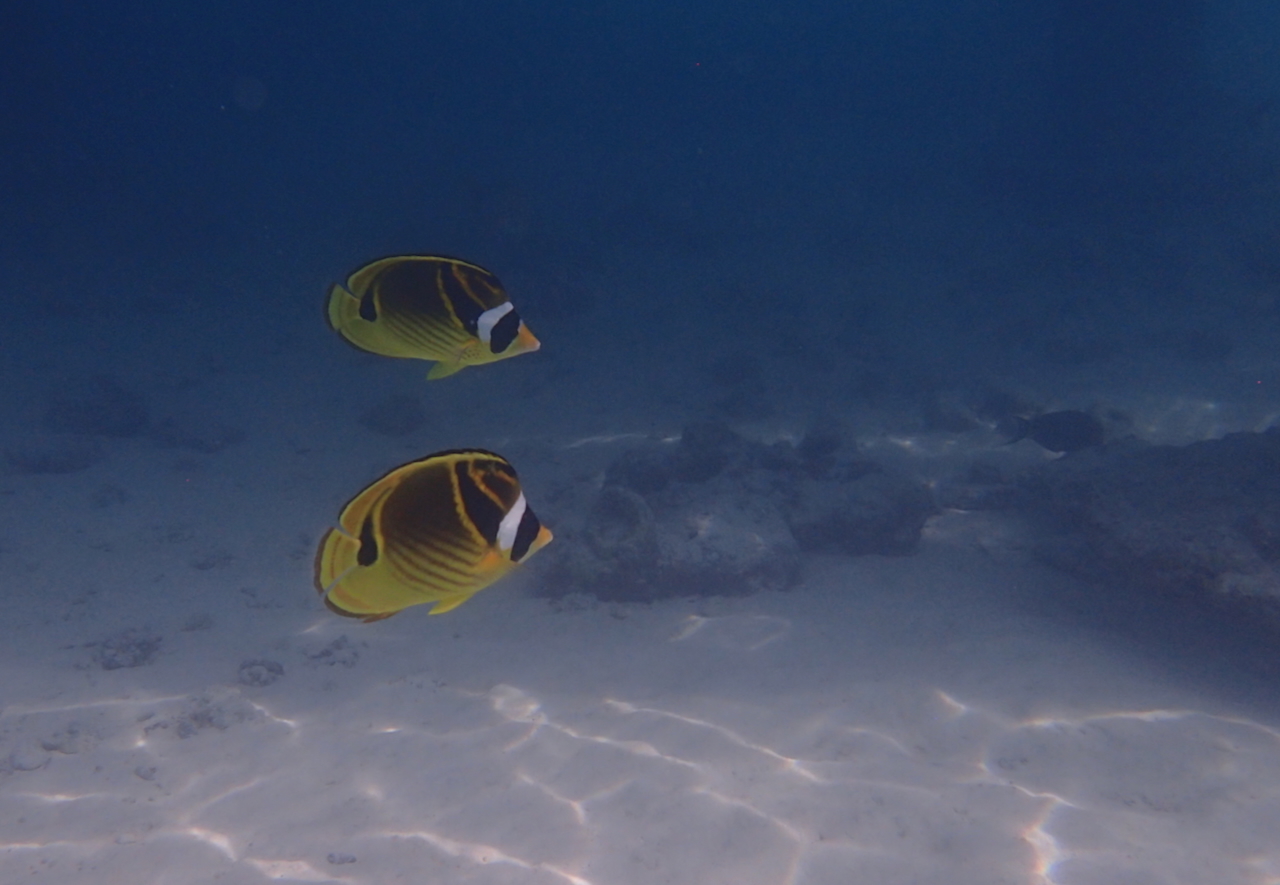
Chaetodon lunula (Raccoon Butterflyfish)